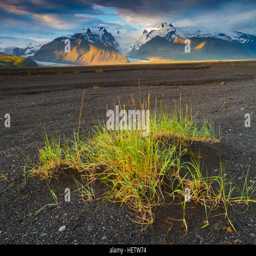
grass in a volcanic ground